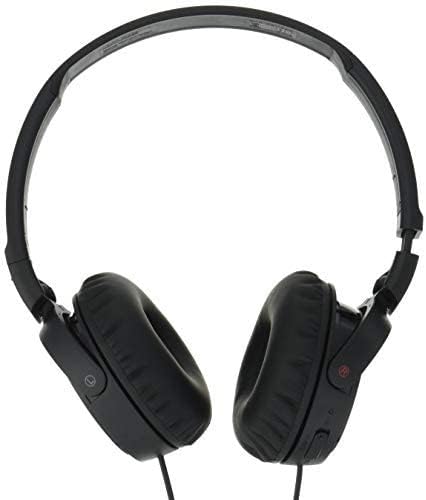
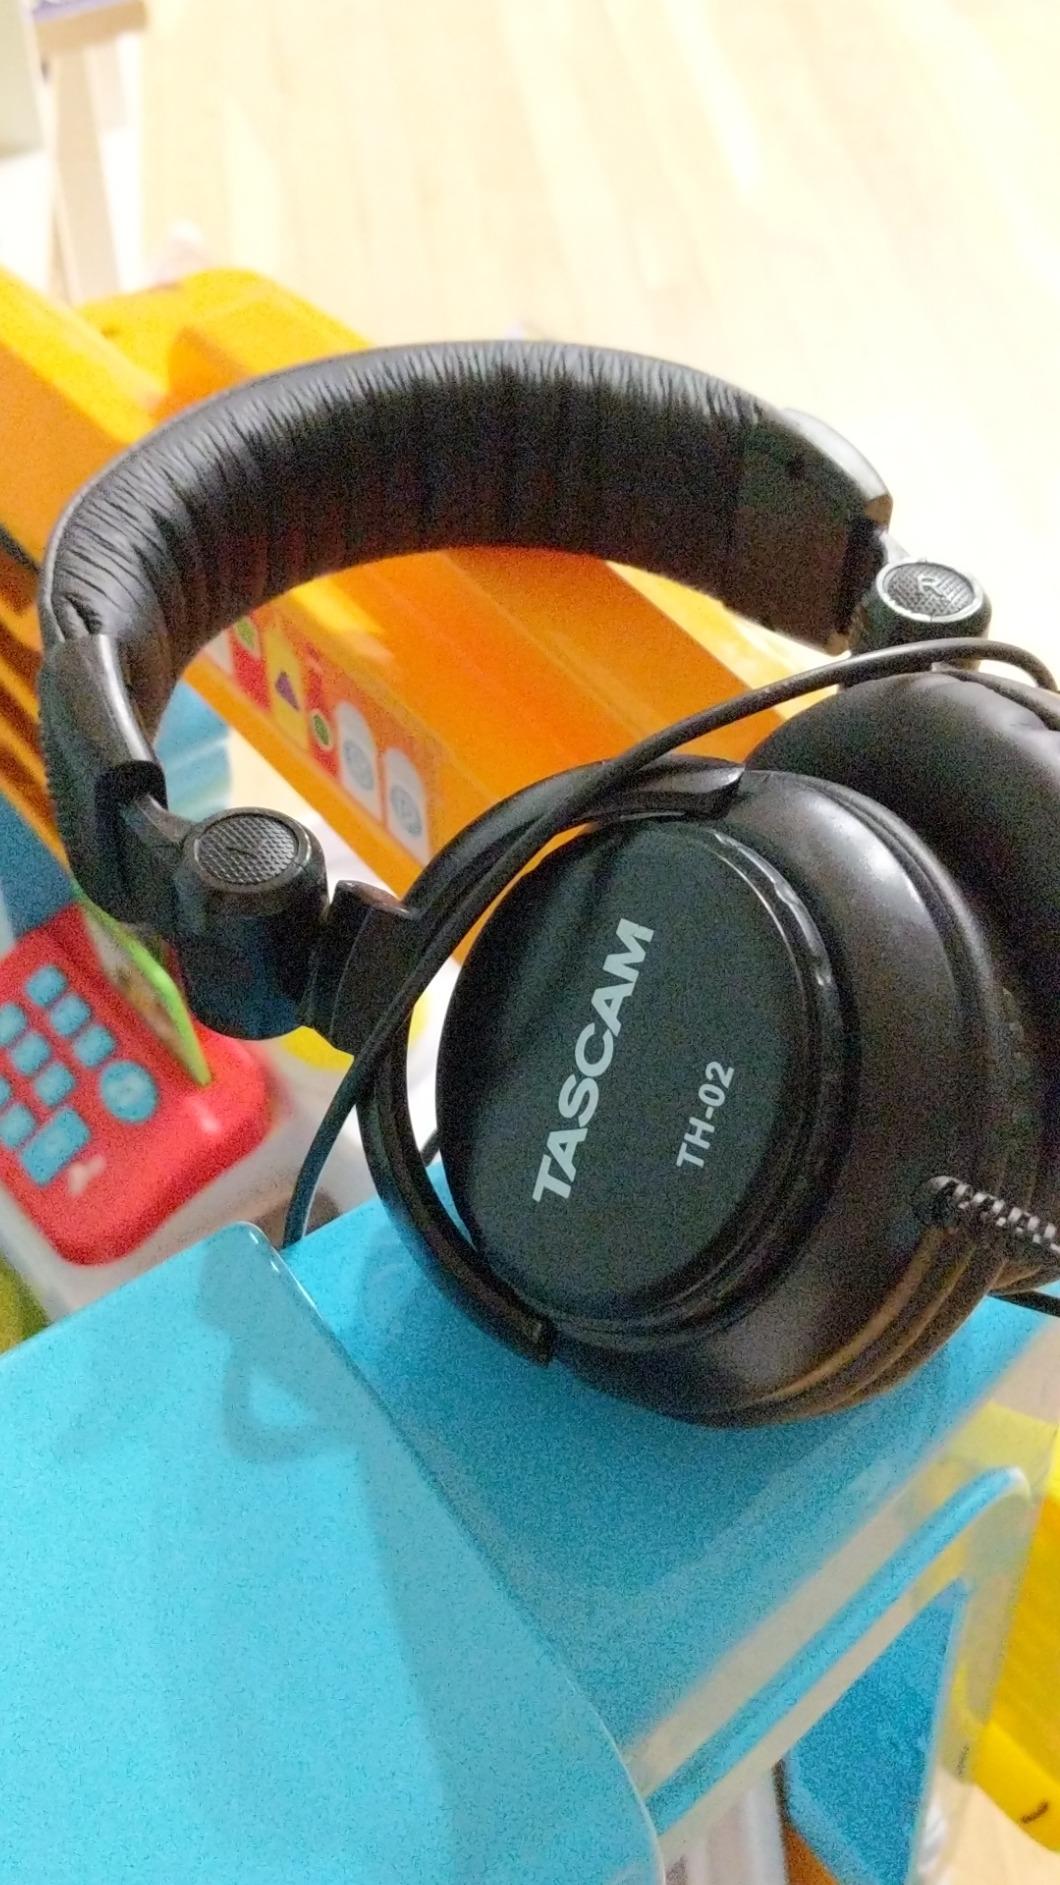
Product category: headphones
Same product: no